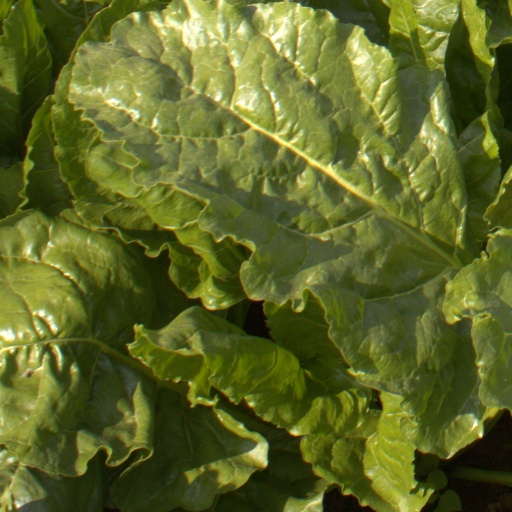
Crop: sugar beet